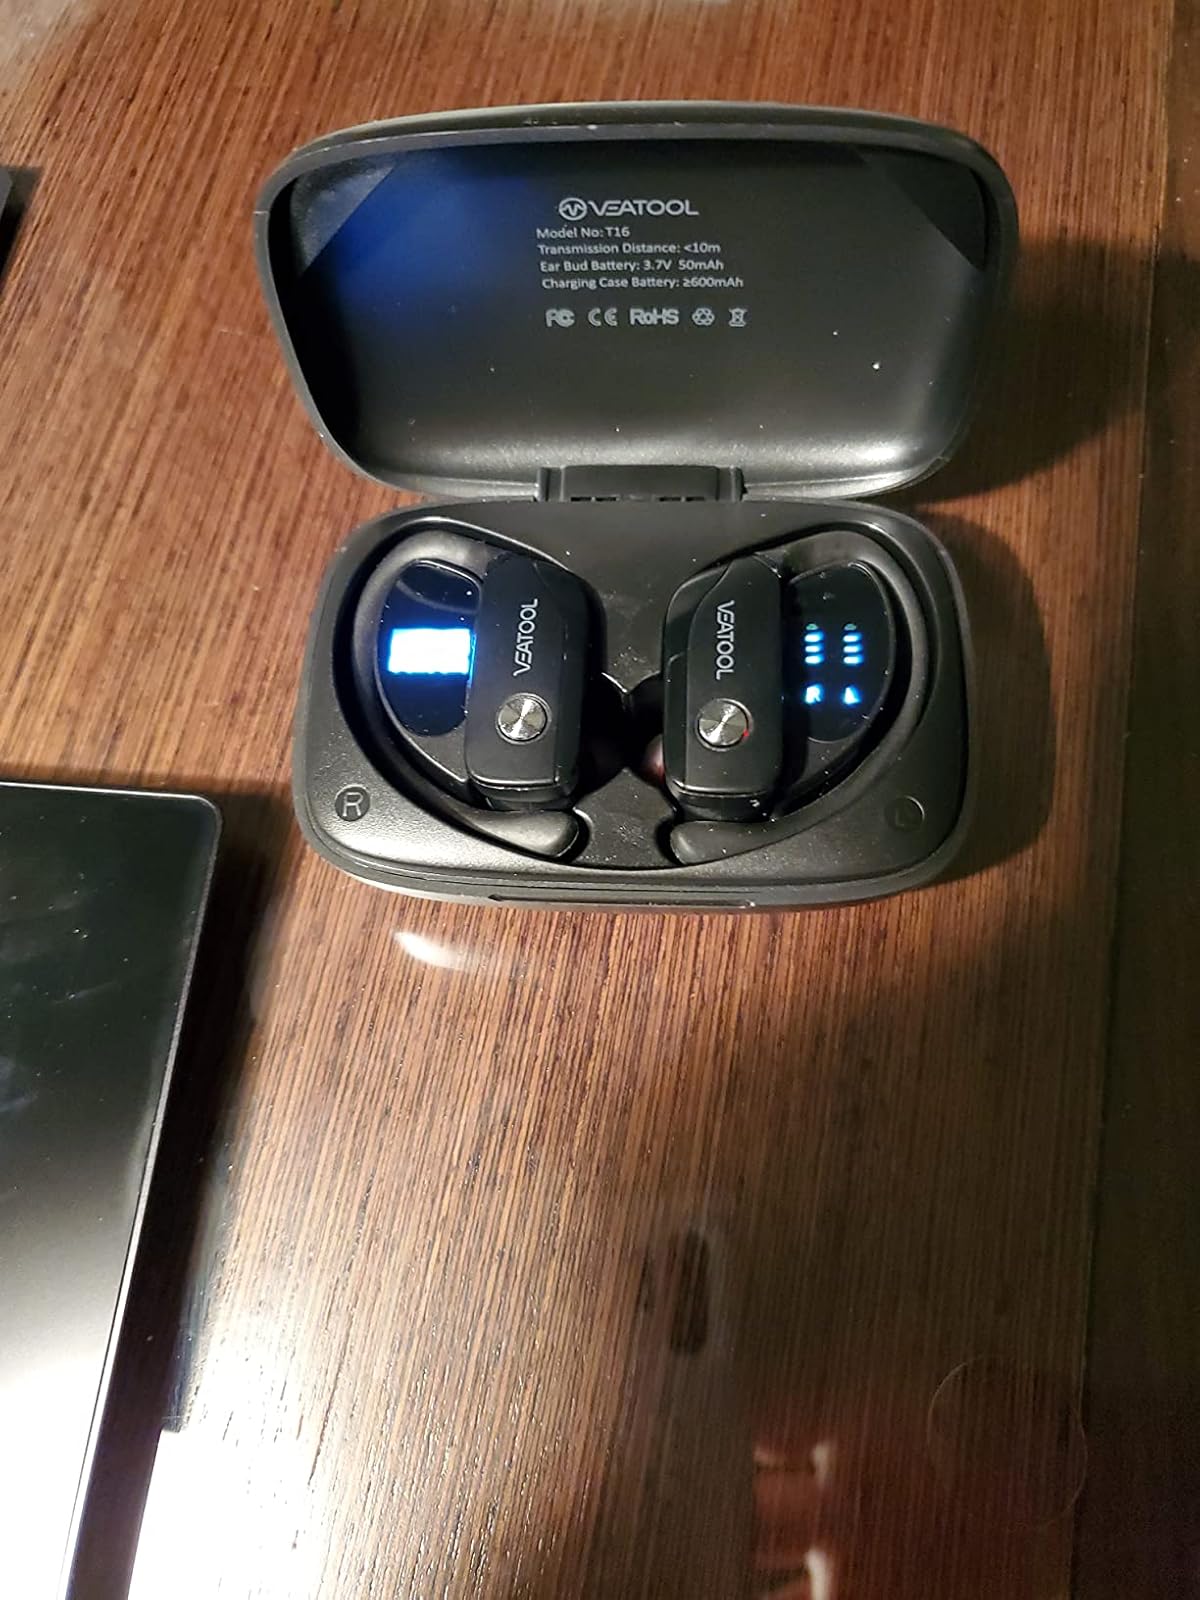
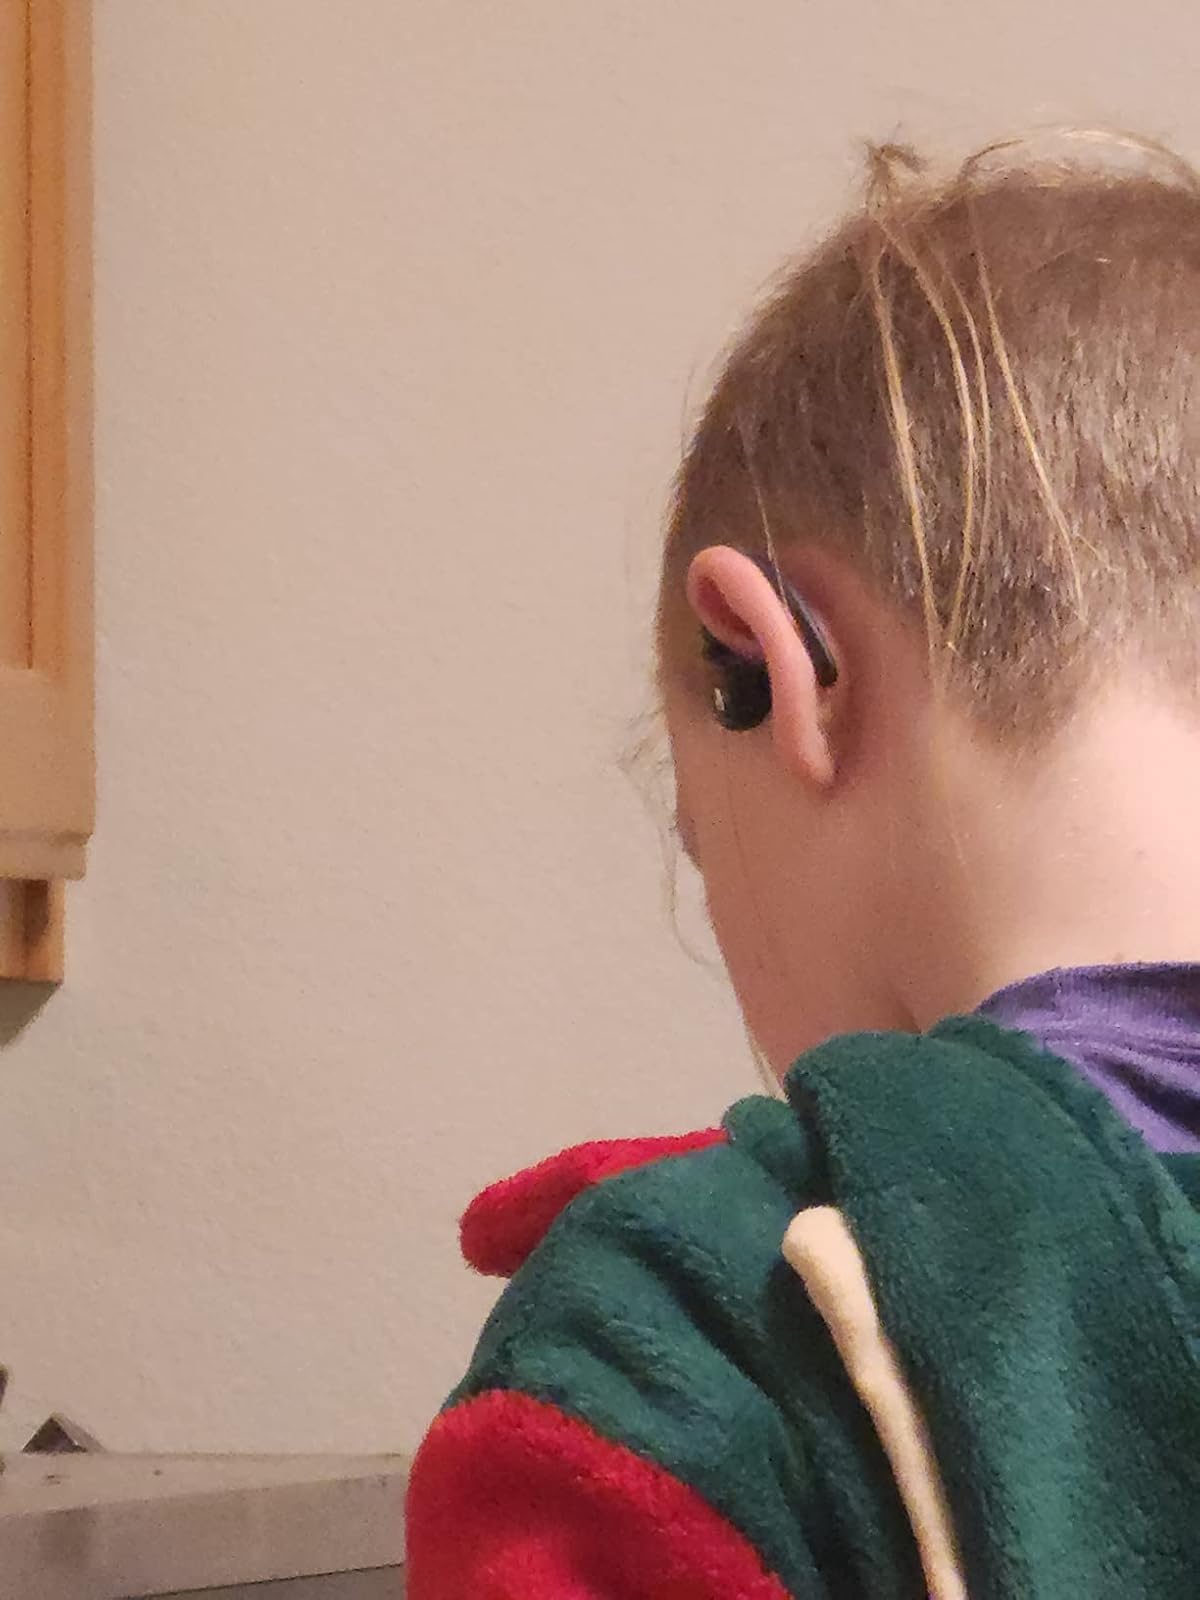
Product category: earbuds
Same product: no